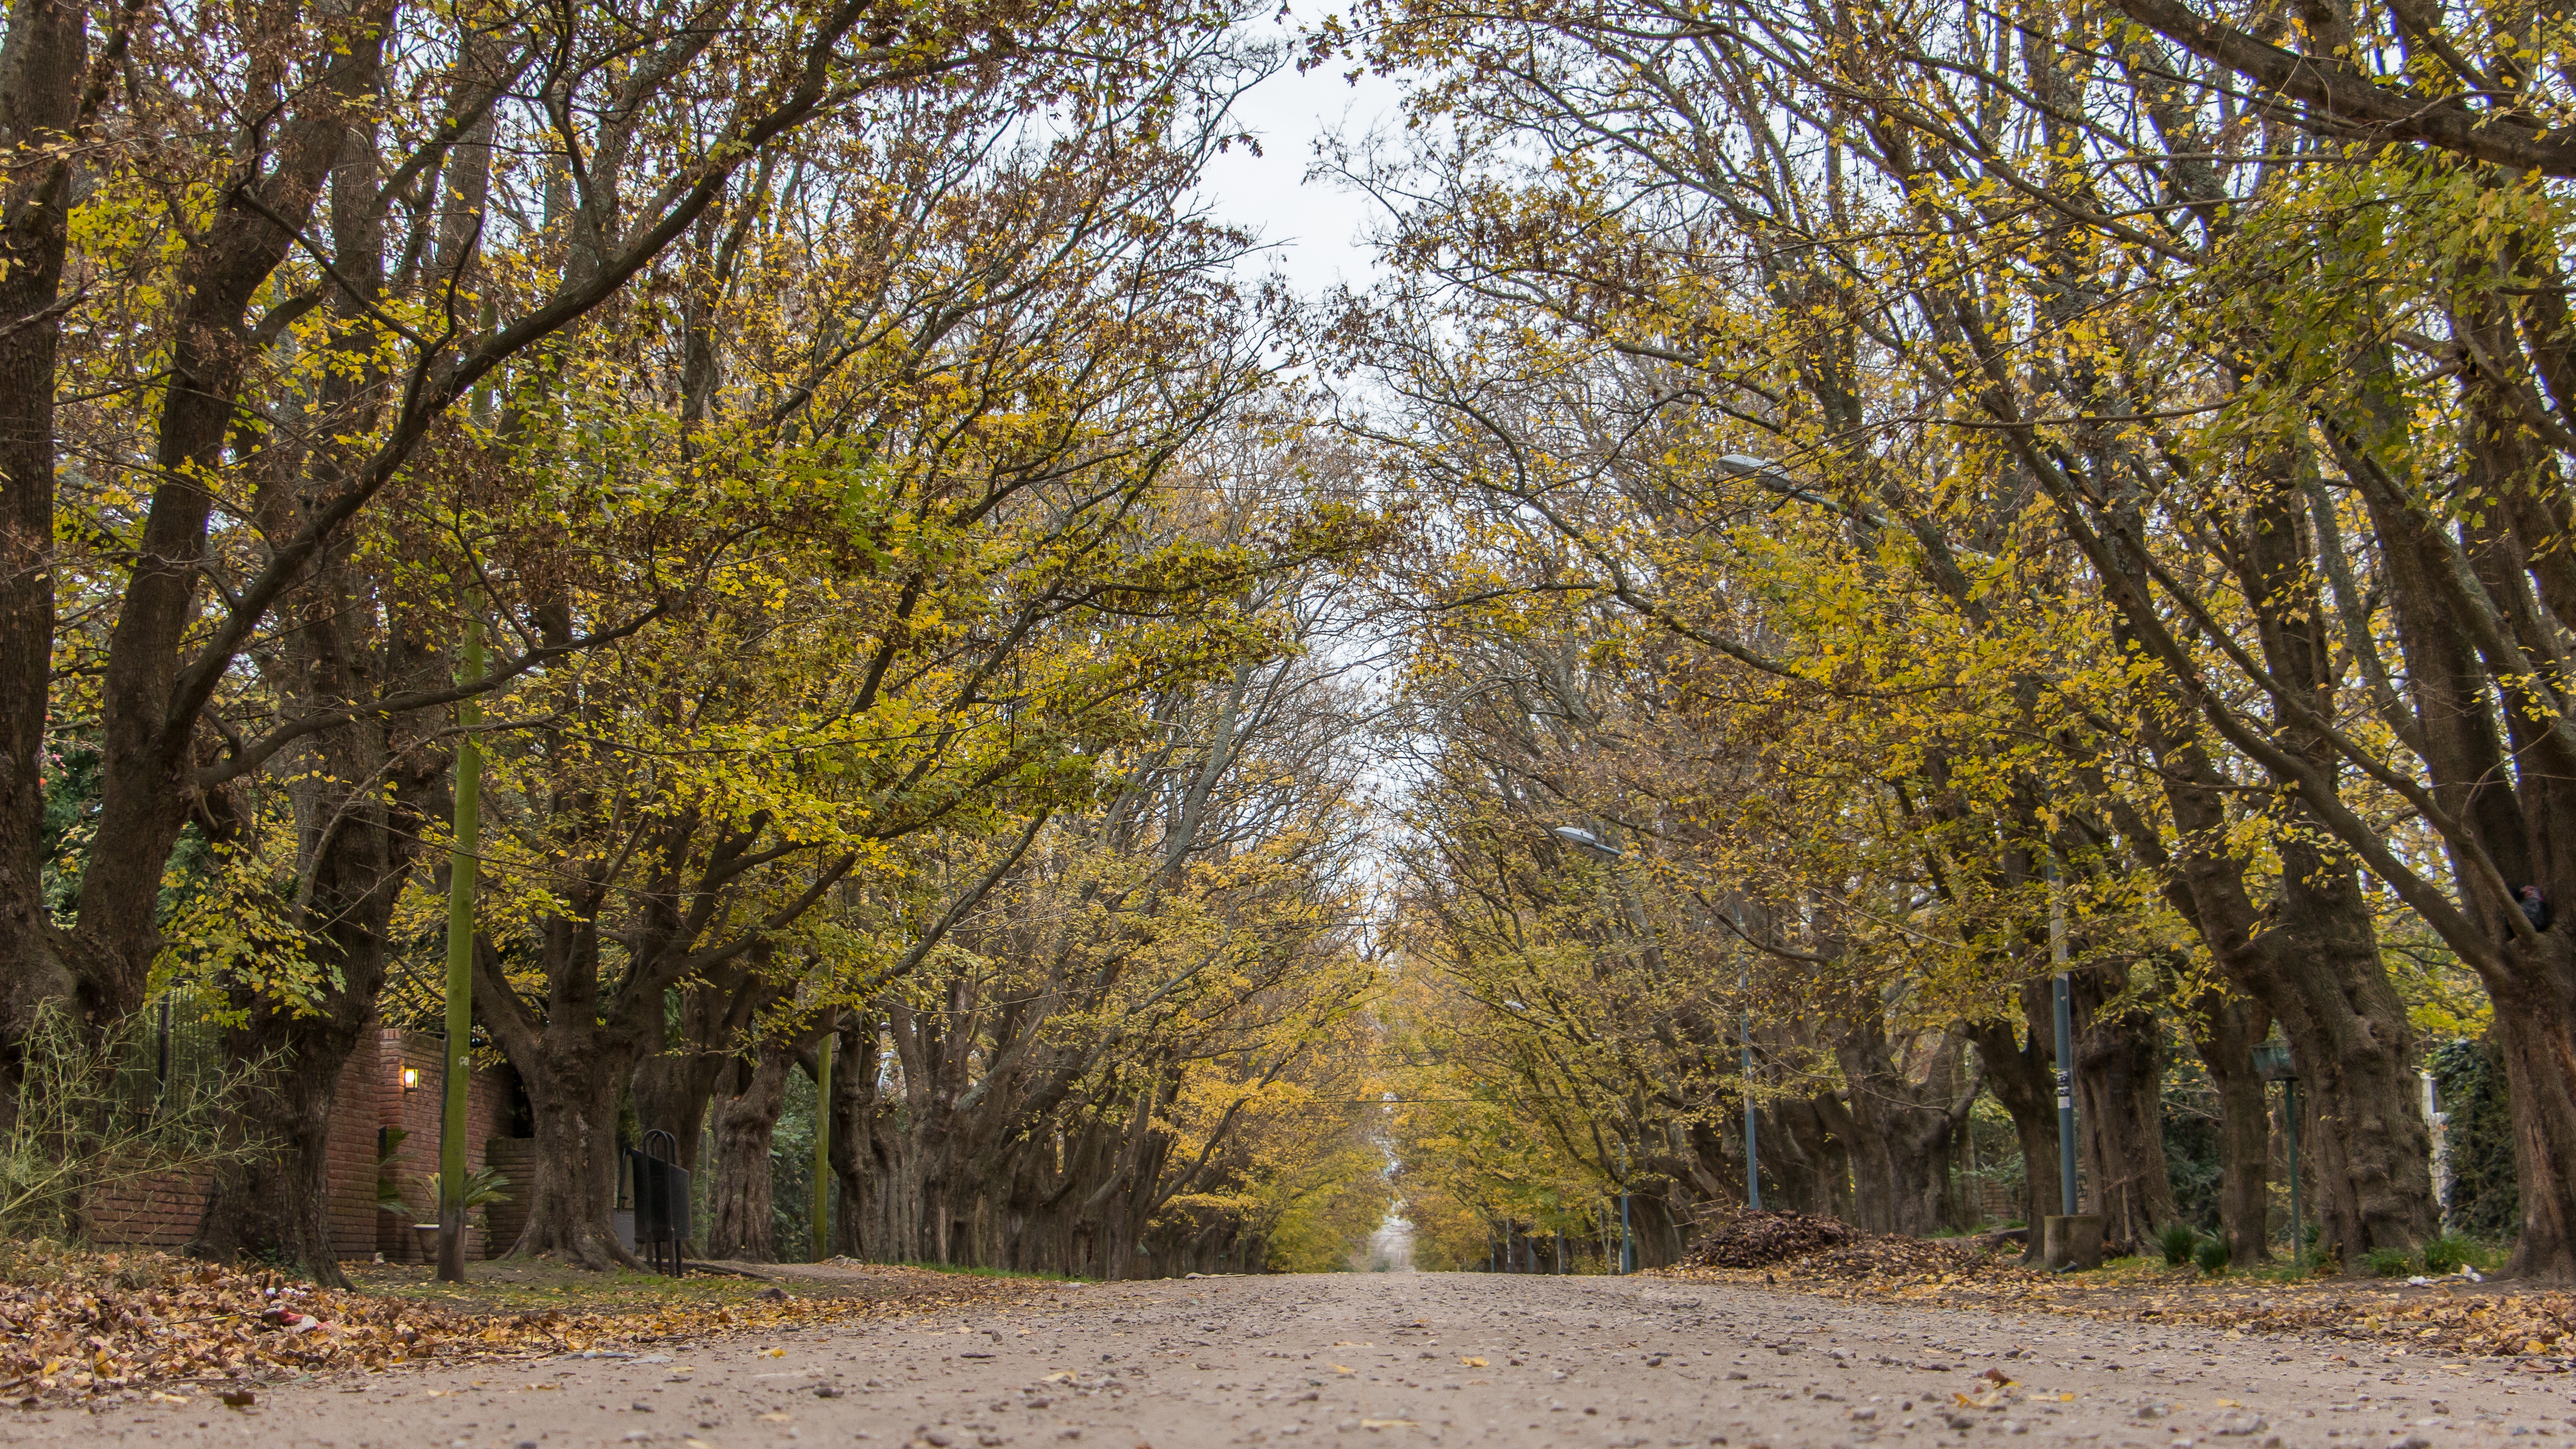
tree, forest, plant, sunlight, leaf, autumn, park, season, plants, trees, deciduous, grove, woodland, habitat, ecosystem, natural environment, woody plant, temperate broadleaf and mixed forest, land plant